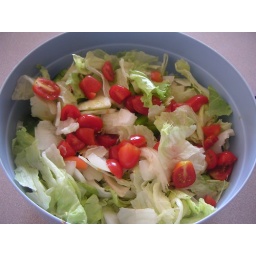
0175 Salad at our beach house in Outer Banks, Nags Head, NC 08-06-08